Order of the Thistle

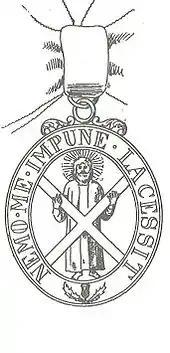
St Andrew with the saltire in the badge of the Order of the Thistle

The Kings of Scots, later the Kings of Great Britain and of the United Kingdom, have served as sovereigns of the Order. When James VII revived the order, the statutes stated that the order would continue the ancient number of Knights, which was described in the preceding warrant as "the Sovereign and twelve Knights-Brethren in allusion to the Blessed Saviour and his Twelve Apostles". In 1827, George IV increased the number to sixteen members. Women (other than Queens regnant) were originally excluded from the Order; George VI created his wife Queen Elizabeth a Lady of the Thistle in 1937 by a special statute, and in 1987 Elizabeth II allowed the regular admission of women to both the Order of the Thistle and the Order of the Garter.